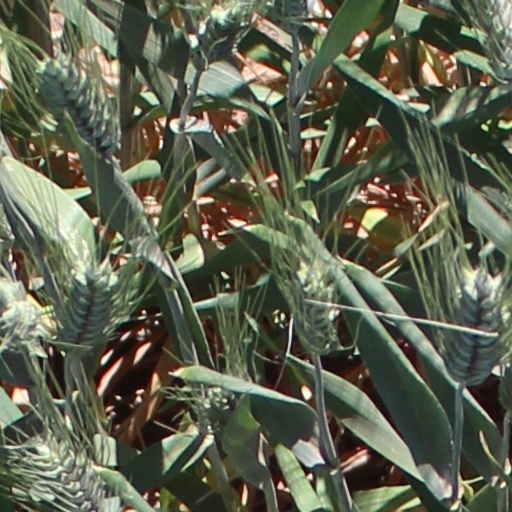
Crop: wheat